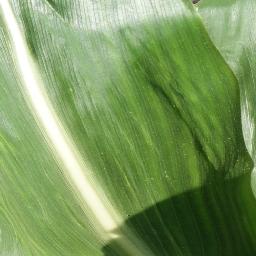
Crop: corn
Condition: (maize)_healthy